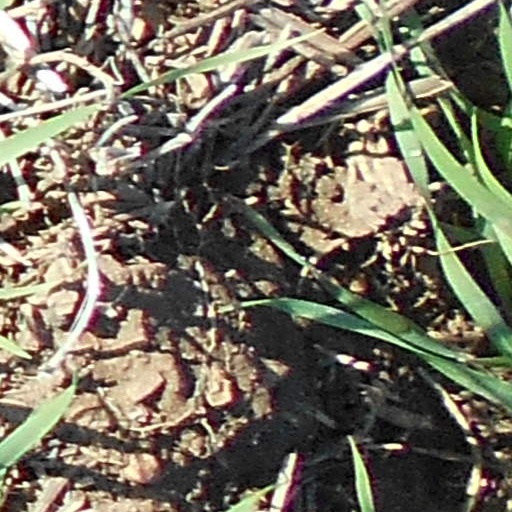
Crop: wheat